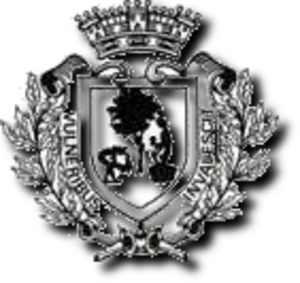
Logo de Combrée
Combrée est une ancienne commune française, située dans le Haut-Anjou, le département de Maine-et-Loire en région Pays de la Loire.